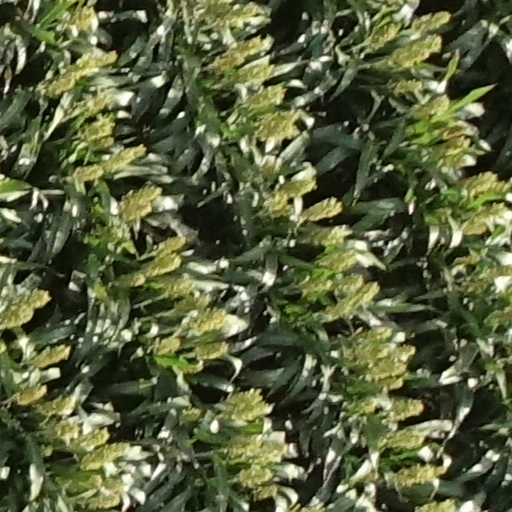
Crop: sorghum